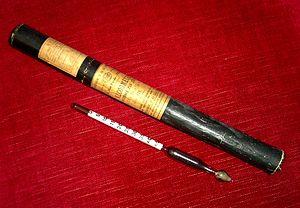
Alcoolmètre ancien, début XXème siècle, France.
Le touraine-amboise est un vin produit par dix communes bordant les deux rives de la Loire, à l'est la ville d'Amboise et de son château royal.
Le titre alcoométrique volumique, aussi appelé degré alcoolique ou degré d'alcool, est la proportion d'alcool dans une boisson.